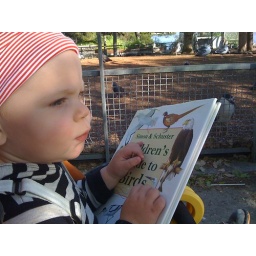
Studying birds by the lake after a trip to Walden Pond bookstore. Day 503.